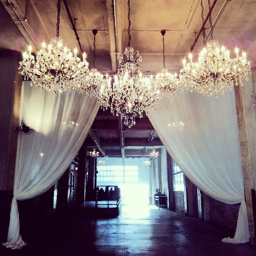
just another lovely afternoon in the lobby with the drapes up ... they have such an effect on the sparkle of the chandeliers .